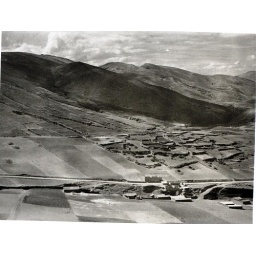
This is road from Huancayo to the jungle area a trip by bus of approximately 6 hours.